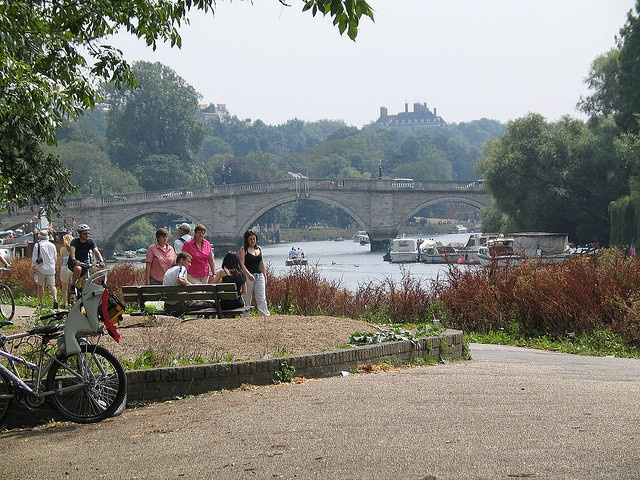
the people are walking next to a lake
People at a park enjoying the beautiful scenery.
A group of people standing around a park next to a river.
A scenic park has a small river and many benches.
a bunch of people are enjoying a day in the park